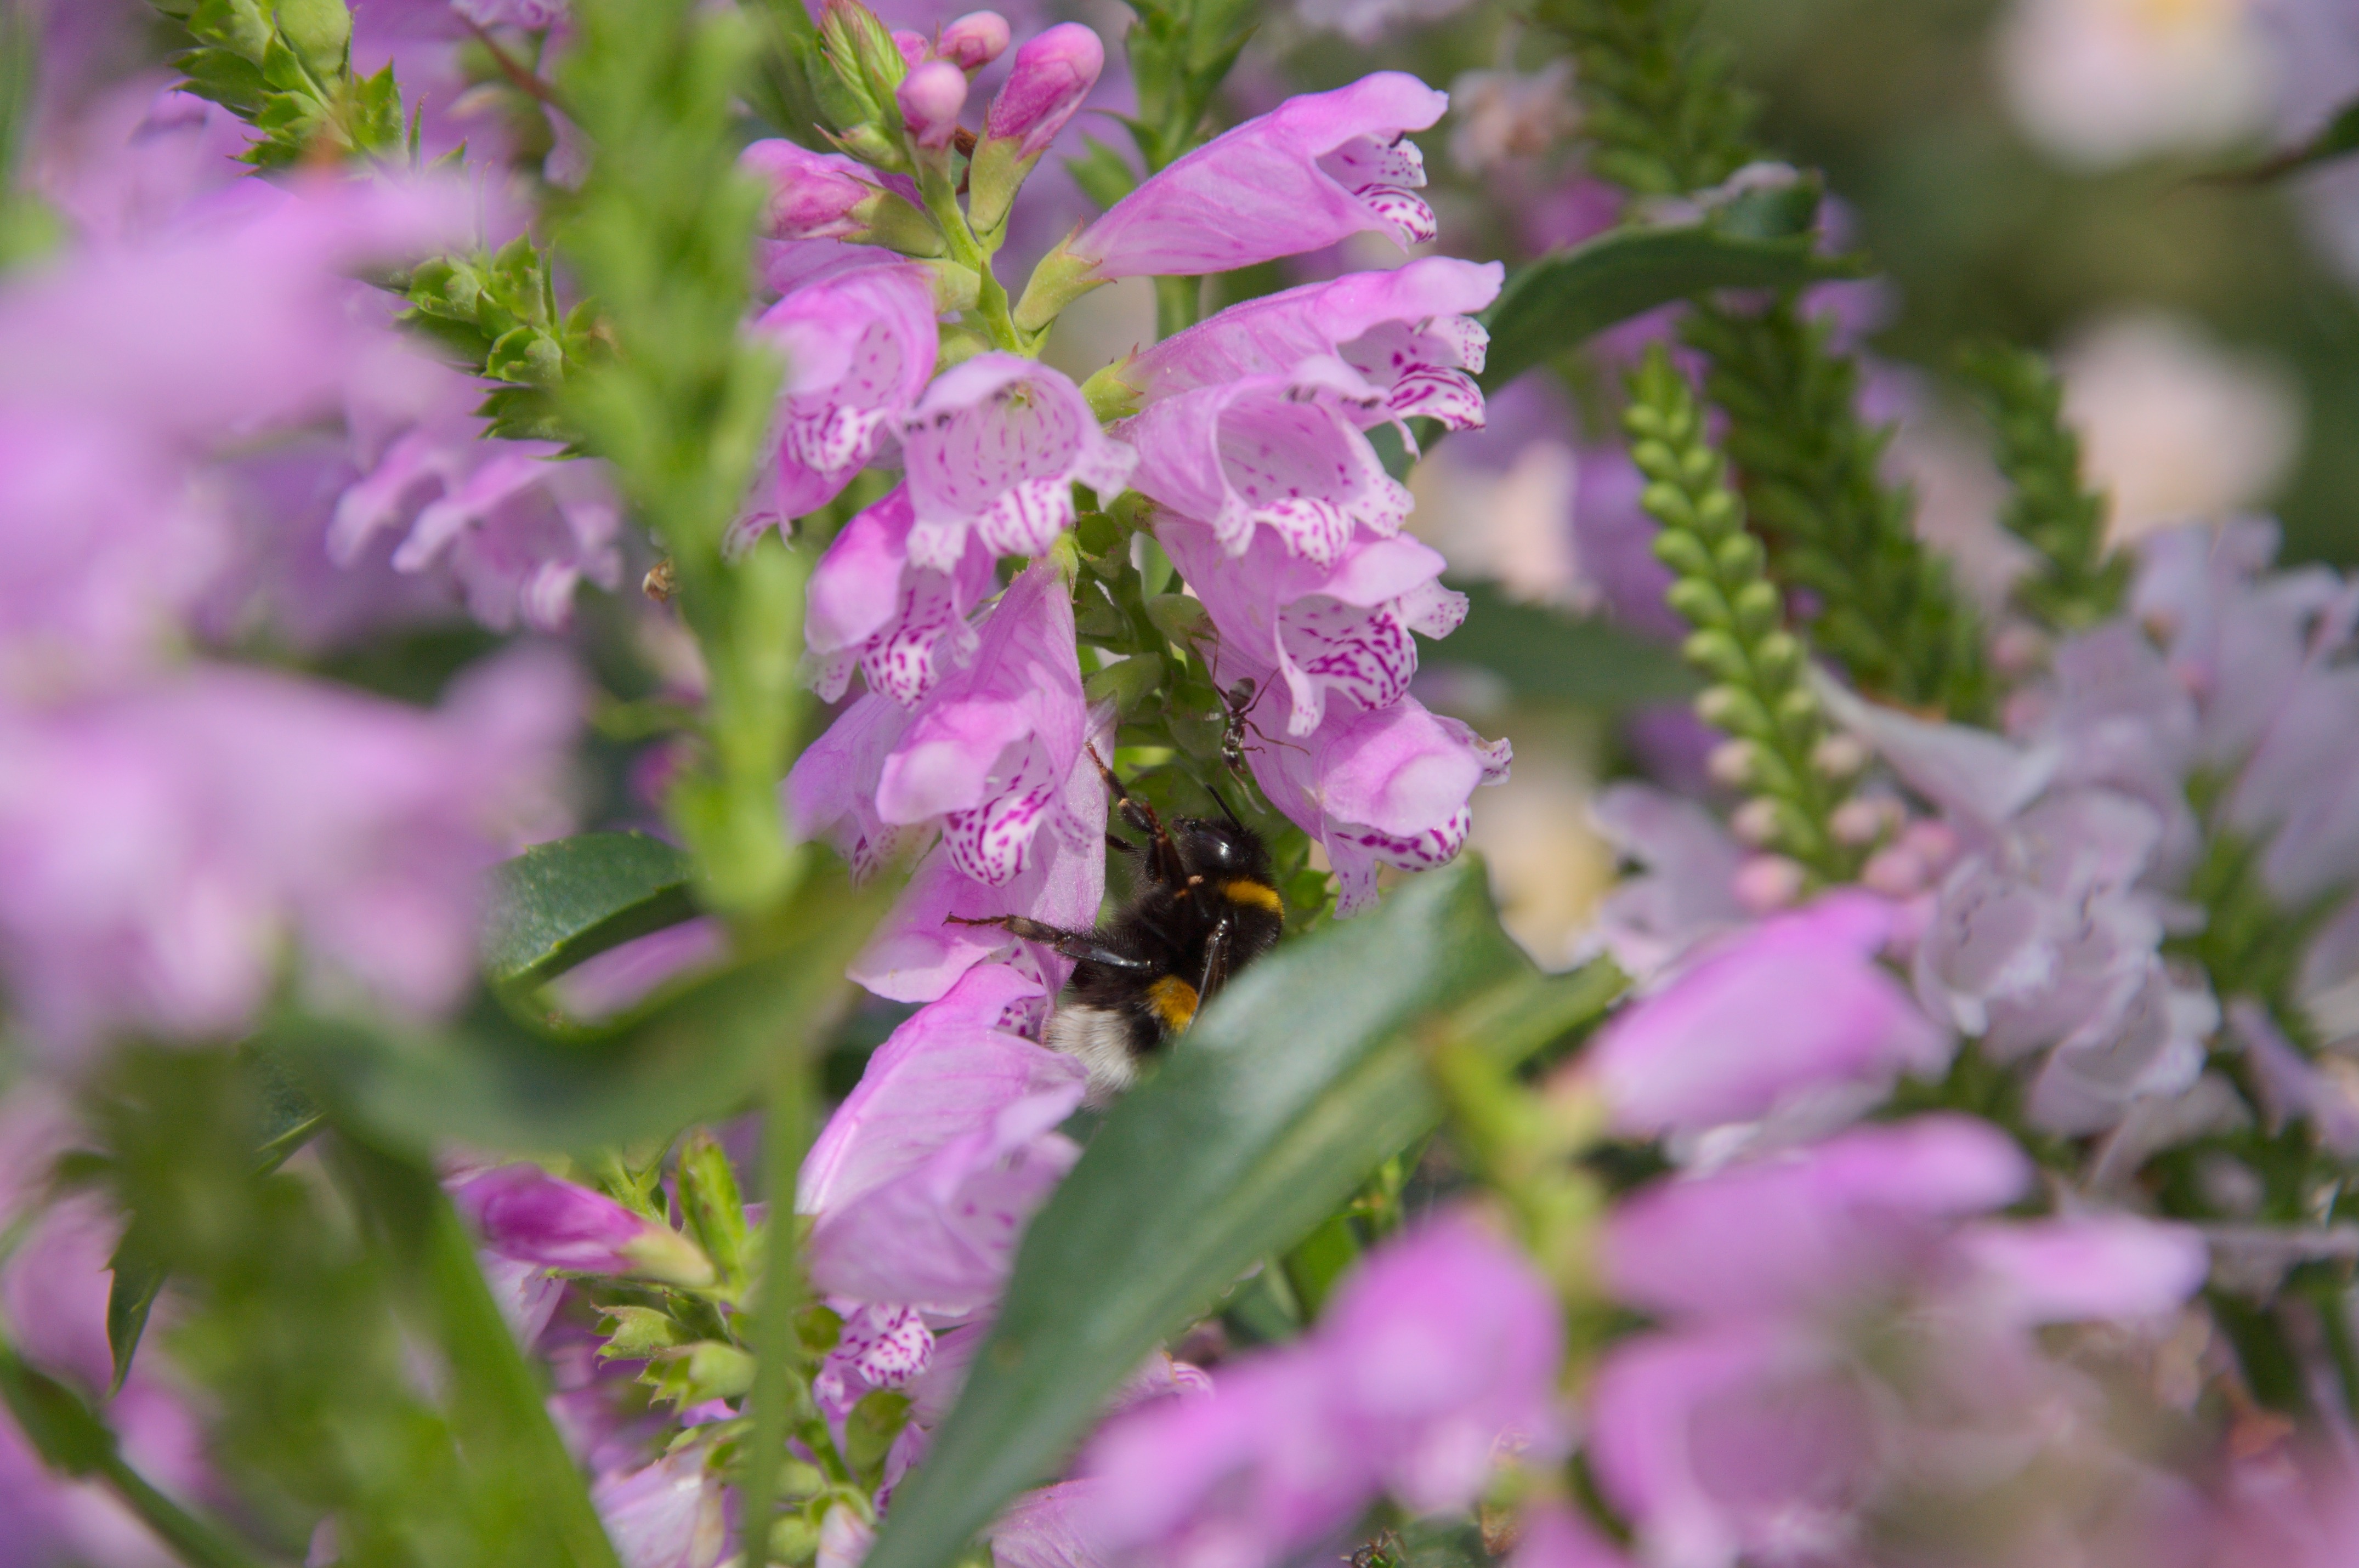
nature, blossom, plant, flower, herb, insect, botany, garden, pink, flora, lavender, wildflower, flowers, hummel, macro photography, flowering plant, annual plant, land plant, english lavender